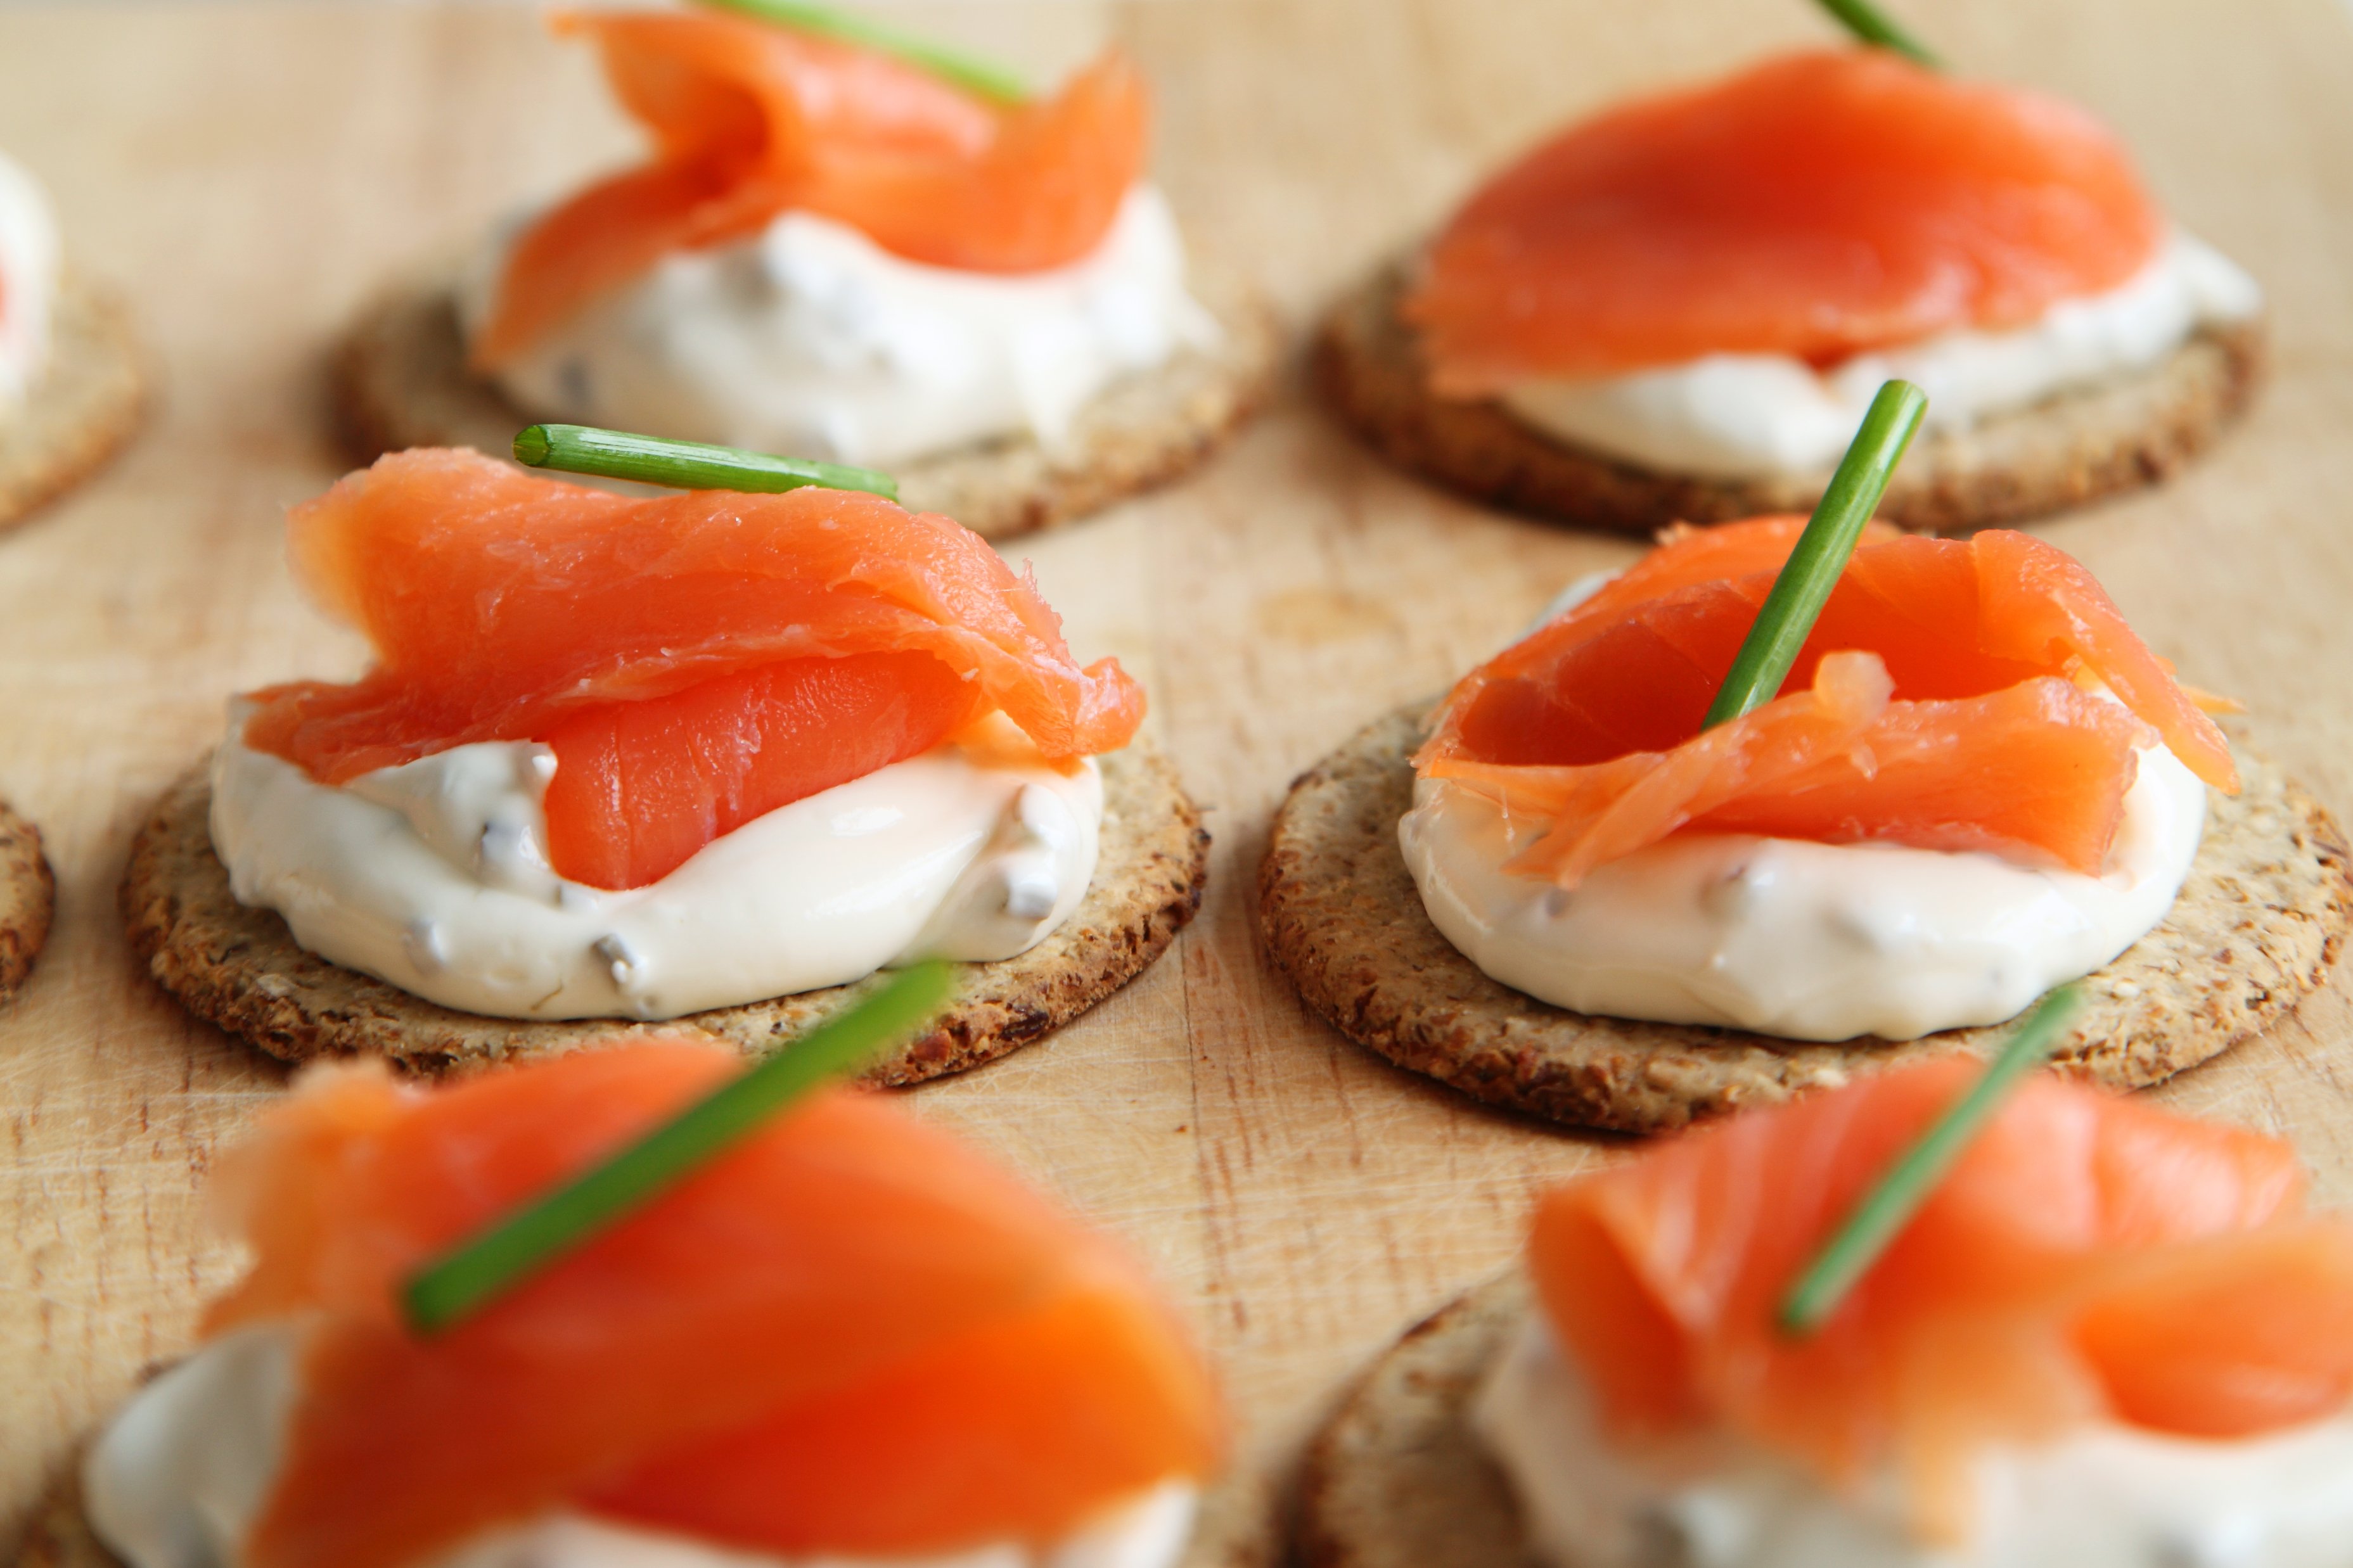
dish, meal, food, produce, vegetable, seafood, fresh, fish, breakfast, gourmet, snack, meat, cuisine, delicious, cheese, cracker, dinner, canape, raw, salmon, starter, smoked, mozzarella, appetizer, canapes, bruschetta, hors d oeuvre, smoked salmon, caprese salad, pincho